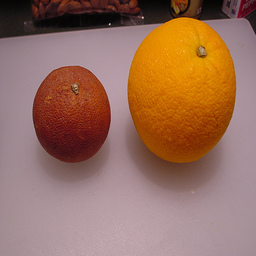
Label: Orange